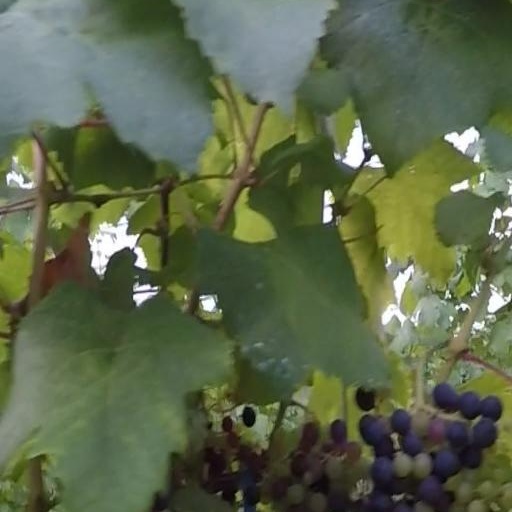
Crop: grape